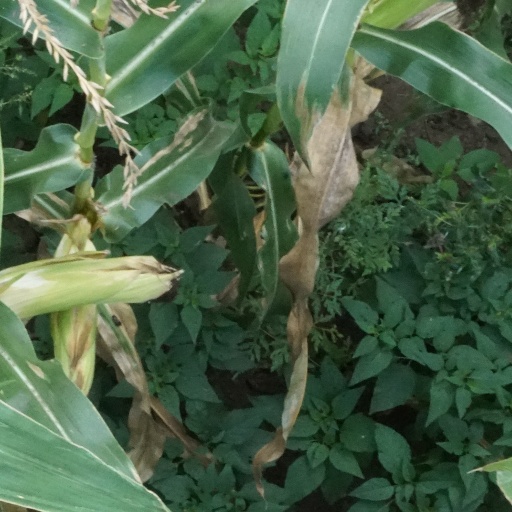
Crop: maize; corn